Shefita

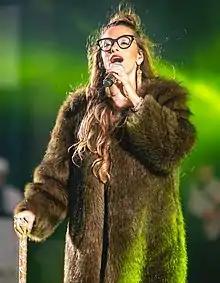
Shefita during a performance on Israeli Independence Day, May 2019

Her stage persona, Shefita, incorporates many characteristics of a diva; She wears heavy makeup, stylish evening gowns and jewelry, and walks with a stylish cane. She was supposedly born in Dubai and claims from time to time that Kurt Cobain was her lover who made her vow to sing a cover version to one of his songs before dying in her arms.